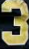
Number: 3